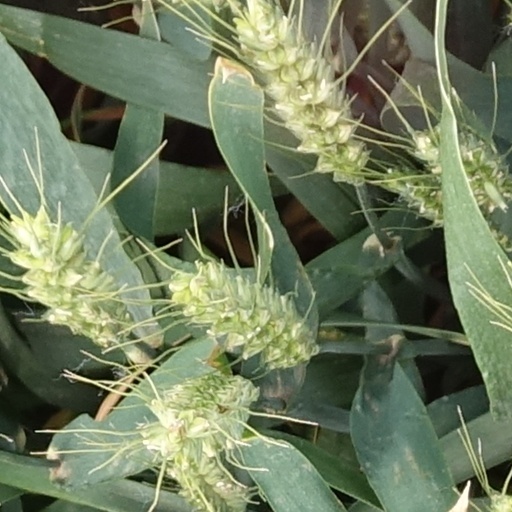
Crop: wheat